Sotiris Kaiafas

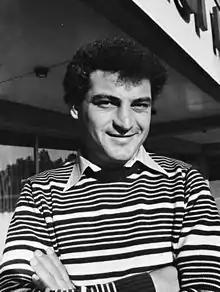
Kaiafas in October 1979

Sotirios Kaiafas (Greek: Σωτήριος Καϊάφας; born 17 December 1949) is a retired Cypriot footballer who is considered to be the best footballer that Cyprus has ever produced. He played for Omonia and Cyprus. During his career at Omonia, he won the European Golden Boot.